Donald Kinsey

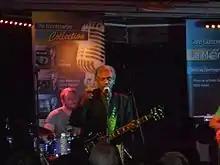
Kinsey performing in 2014

Donald Kinsey (May 12, 1953 – February 6, 2024) was an American guitarist and singer, best known as a member of the Word Sound and Power Band, the reggae backing group for Peter Tosh.